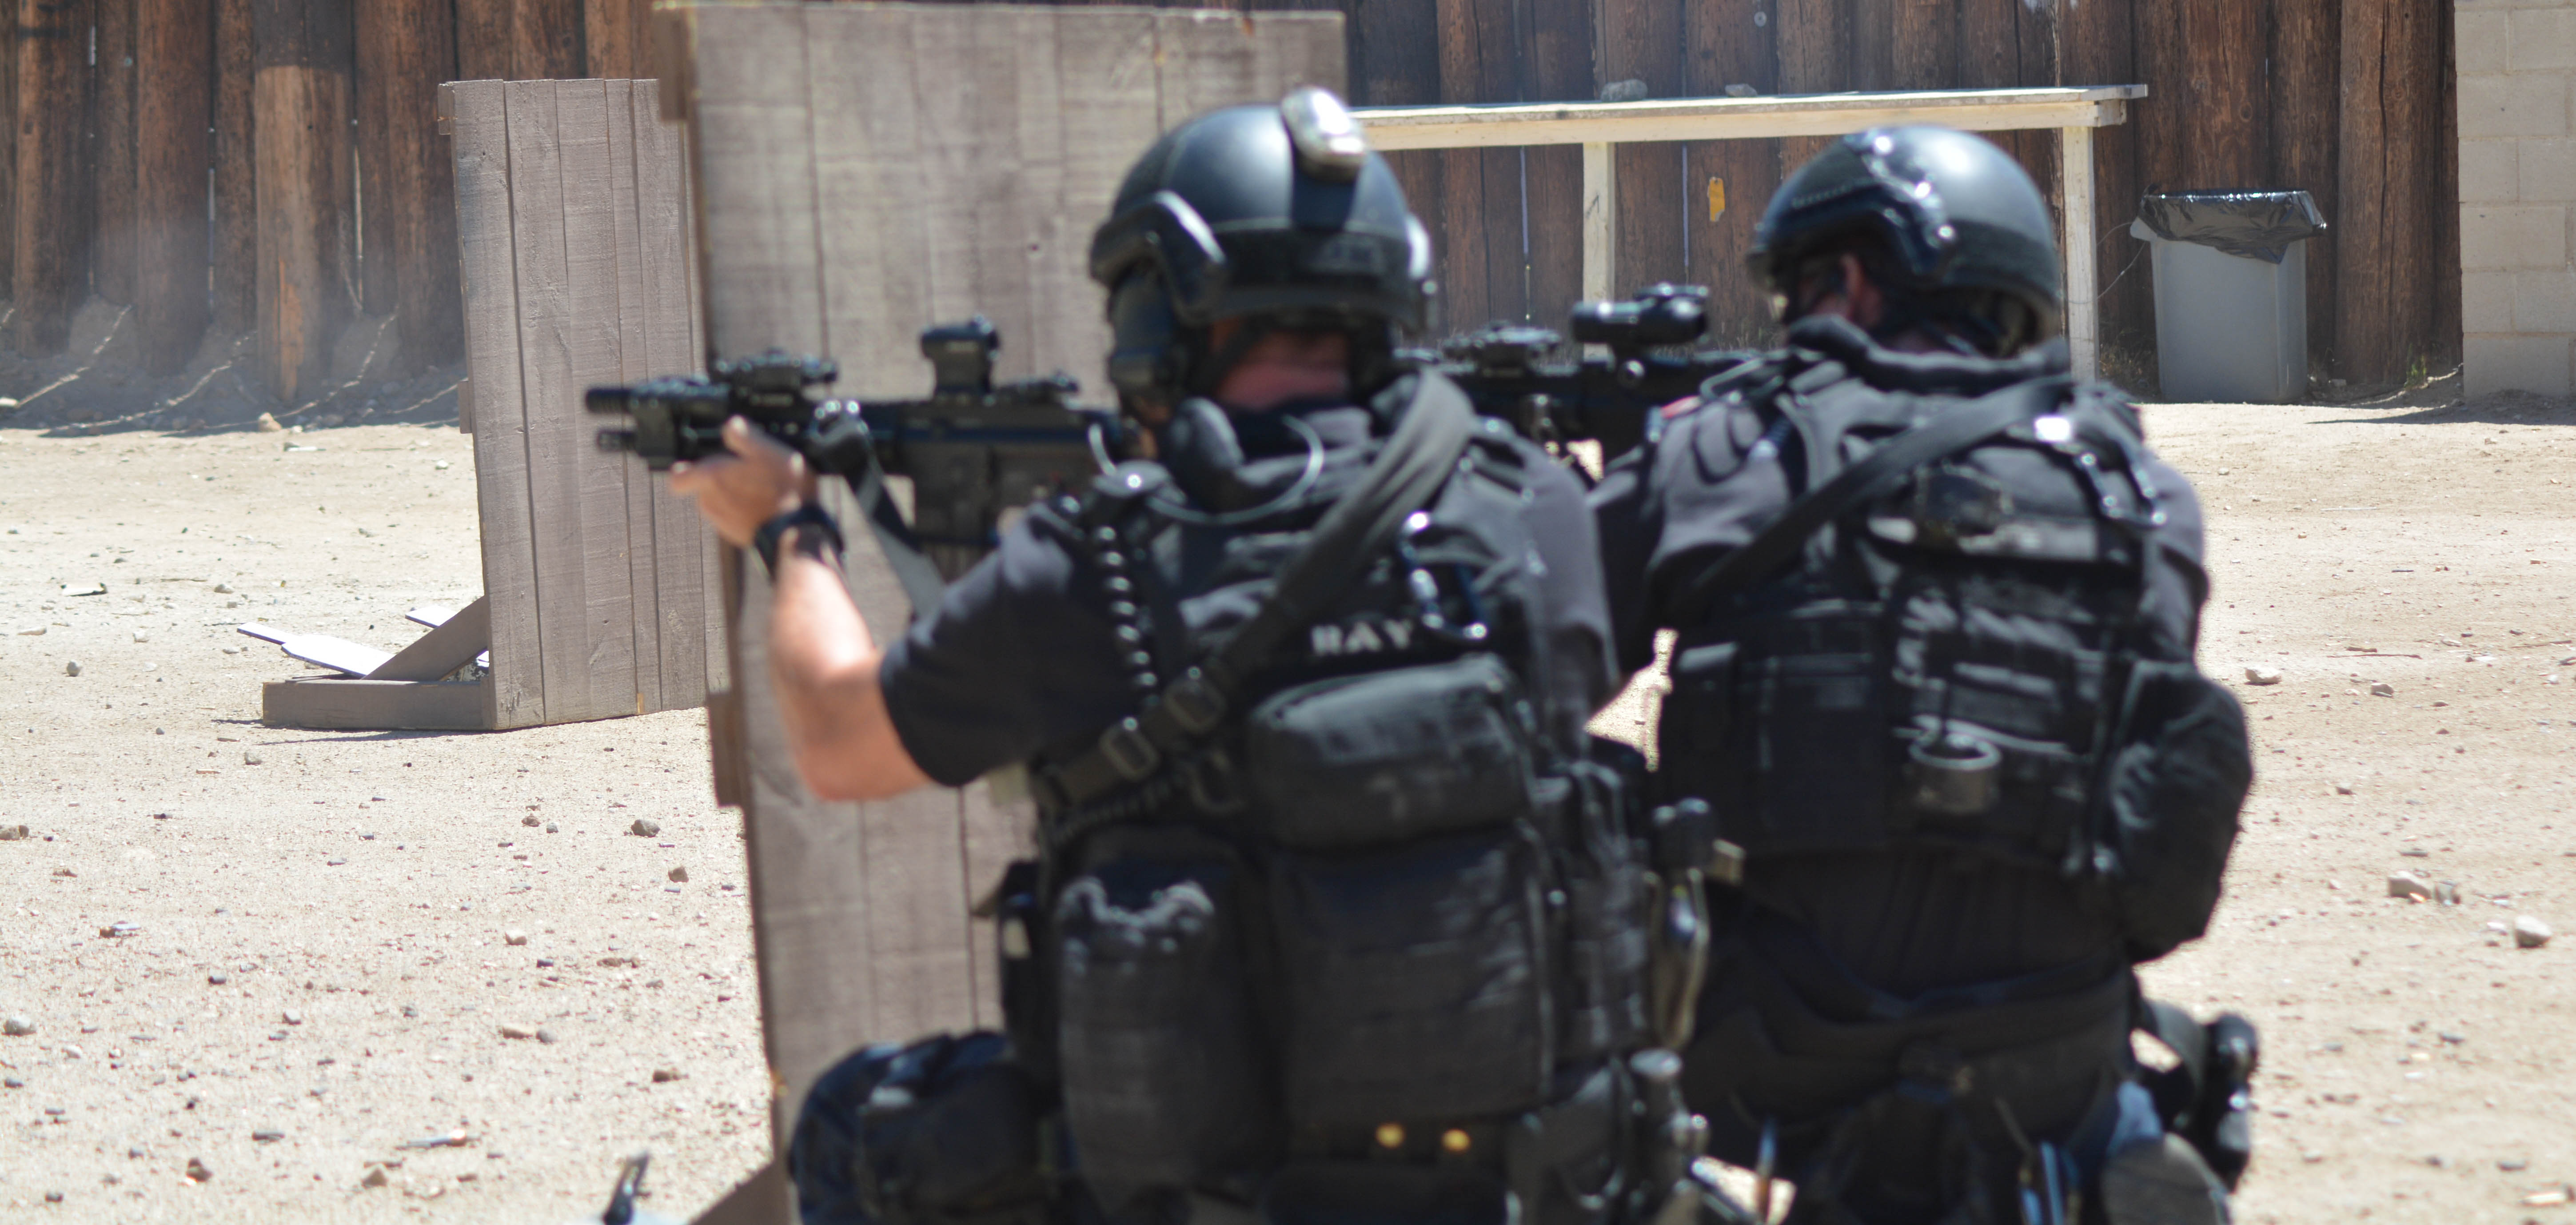
person, soldier, profession, swat, lapd, swattraining, troop, reconnaissance, militia, marksman, military police, mercenary